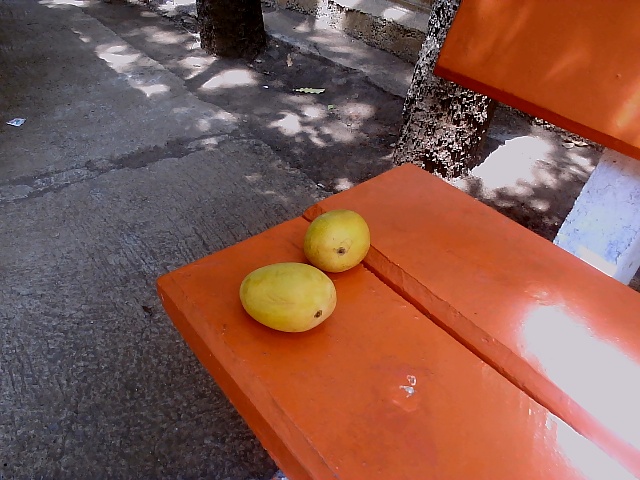
Label: Ripe_Mango